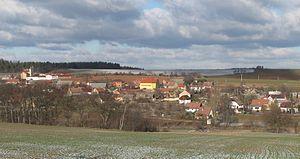
Jedomělice est une commune du district de Kladno, dans la région de Bohême-Centrale, en Tchéquie. Sa population s'élevait à 417 habitants en 2020.